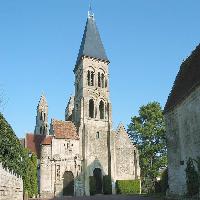
Weather: sun or clear